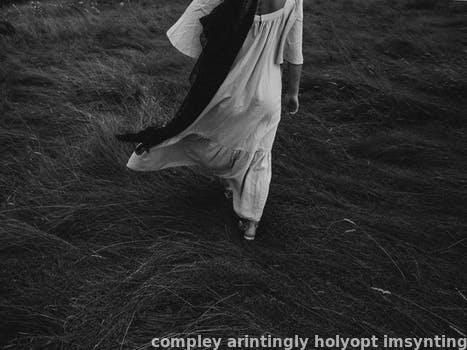
Label: Watermark